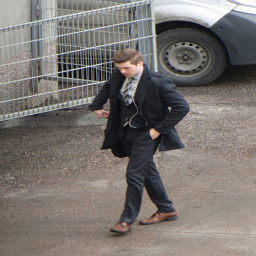
A man that is standing in the dirt.
A business man walking down a street near a truck.
A man in a suit walks through a parking lot.
A man walking in a street with ear buds in his ears.
A man wearing a suit and tie walking on a sidewalk.